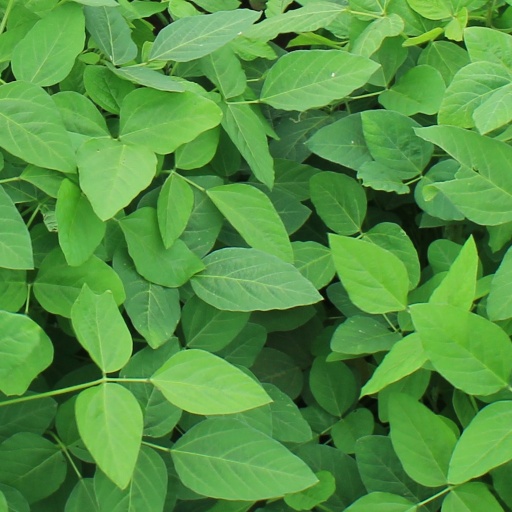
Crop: soybean